Hong Kong Special Administrative Region Establishment Day

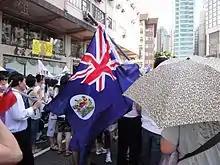
Hong Kong 1 July march in 2011

On 1 July of each year since the 1997 handover, a march is led by the Civil Human Rights Front. It has become the annual platform for demanding universal suffrage, calling for observance and preservation civil liberties such as free speech, venting dissatisfaction with the Hong Kong Government or the chief executive, rallying against actions of the Pro-Beijing camp.